Lithuania men's national basketball team

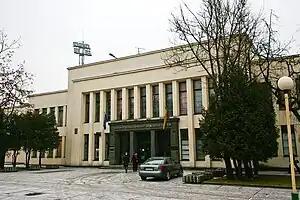
Physical Culture Palace

Things started to improve in 1934, when the Physical Culture Palace was opened in Kaunas, featuring a spacious hall with 200 seats and cork floor built for tennis that was suitable for indoor basketball. In 1935, Lithuania decided to promote a World Lithuanian Congress in temporary capital Kaunas, inviting ethnic Lithuanians from many countries to unite the Lithuanian culture. The following year, a delegation of Lithuanian American athletes from Chicago arrived in Kaunas as participants of World Lithuanian Congress. Two of the players, Juozas "Joseph" Zukas and Konstantinas "Konnie" Savickus, stayed to teach basketball secrets to Lithuanians and be a part of the national team. Savickus in particular became a player-coach, and while the national team had just been trounced by inaugural European champions Latvia 123–10, one year later, with Savickus leading the team and exploiting stalling techniques, Lithuania trailed only 14–7 at halftime before losing 31–10.